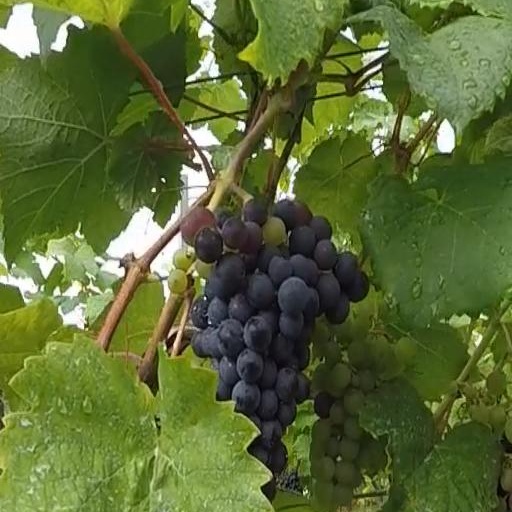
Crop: grape